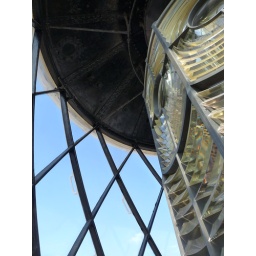
The fresnel lens housing the lamp at the top of the old lighthouse in Dungeness, Kent, England.